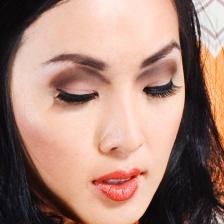
Label: faces